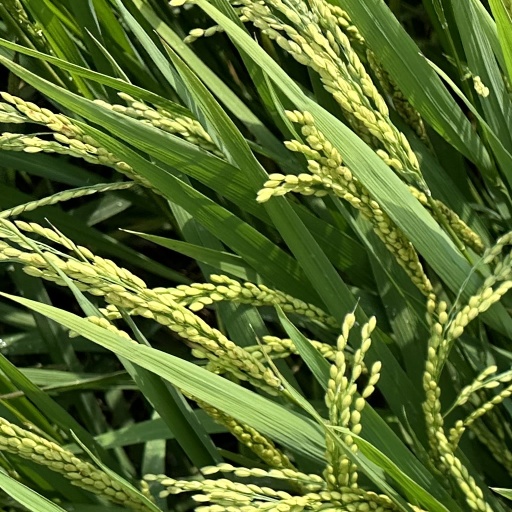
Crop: rice